Michal Har'el

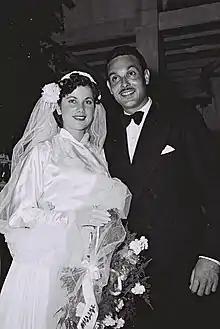
Michal Har'el with her husband, Yitzhak Moda'i

After working as a kindergarten teacher, she became a beauty queen, winning the title of Miss Jerusalem and then Miss Israel. Prime Minister David Ben-Gurion wanted representatives of Israel to have Hebrew names, and so she changed her last name from Herison to Har'el. She travelled the world representing Israel. She toured the United States for two months, raising money for the United Jewish Appeal, and met such dignitaries as the mayor of New York City. One of the places she visited was London and there she met her future husband, Yitzhak Moda'i, a military attache who later entered Israeli politics and became the country's Finance Minister.